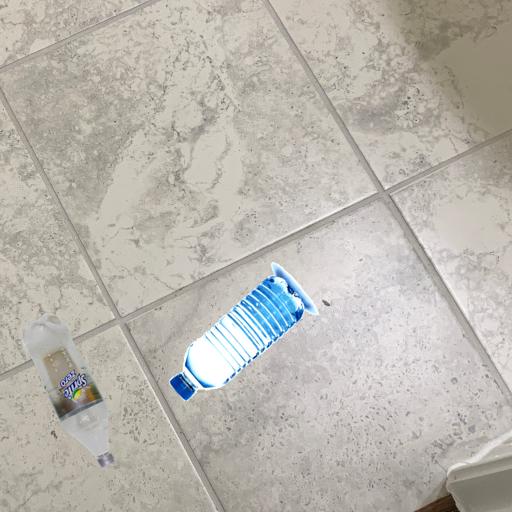
Label: bottles